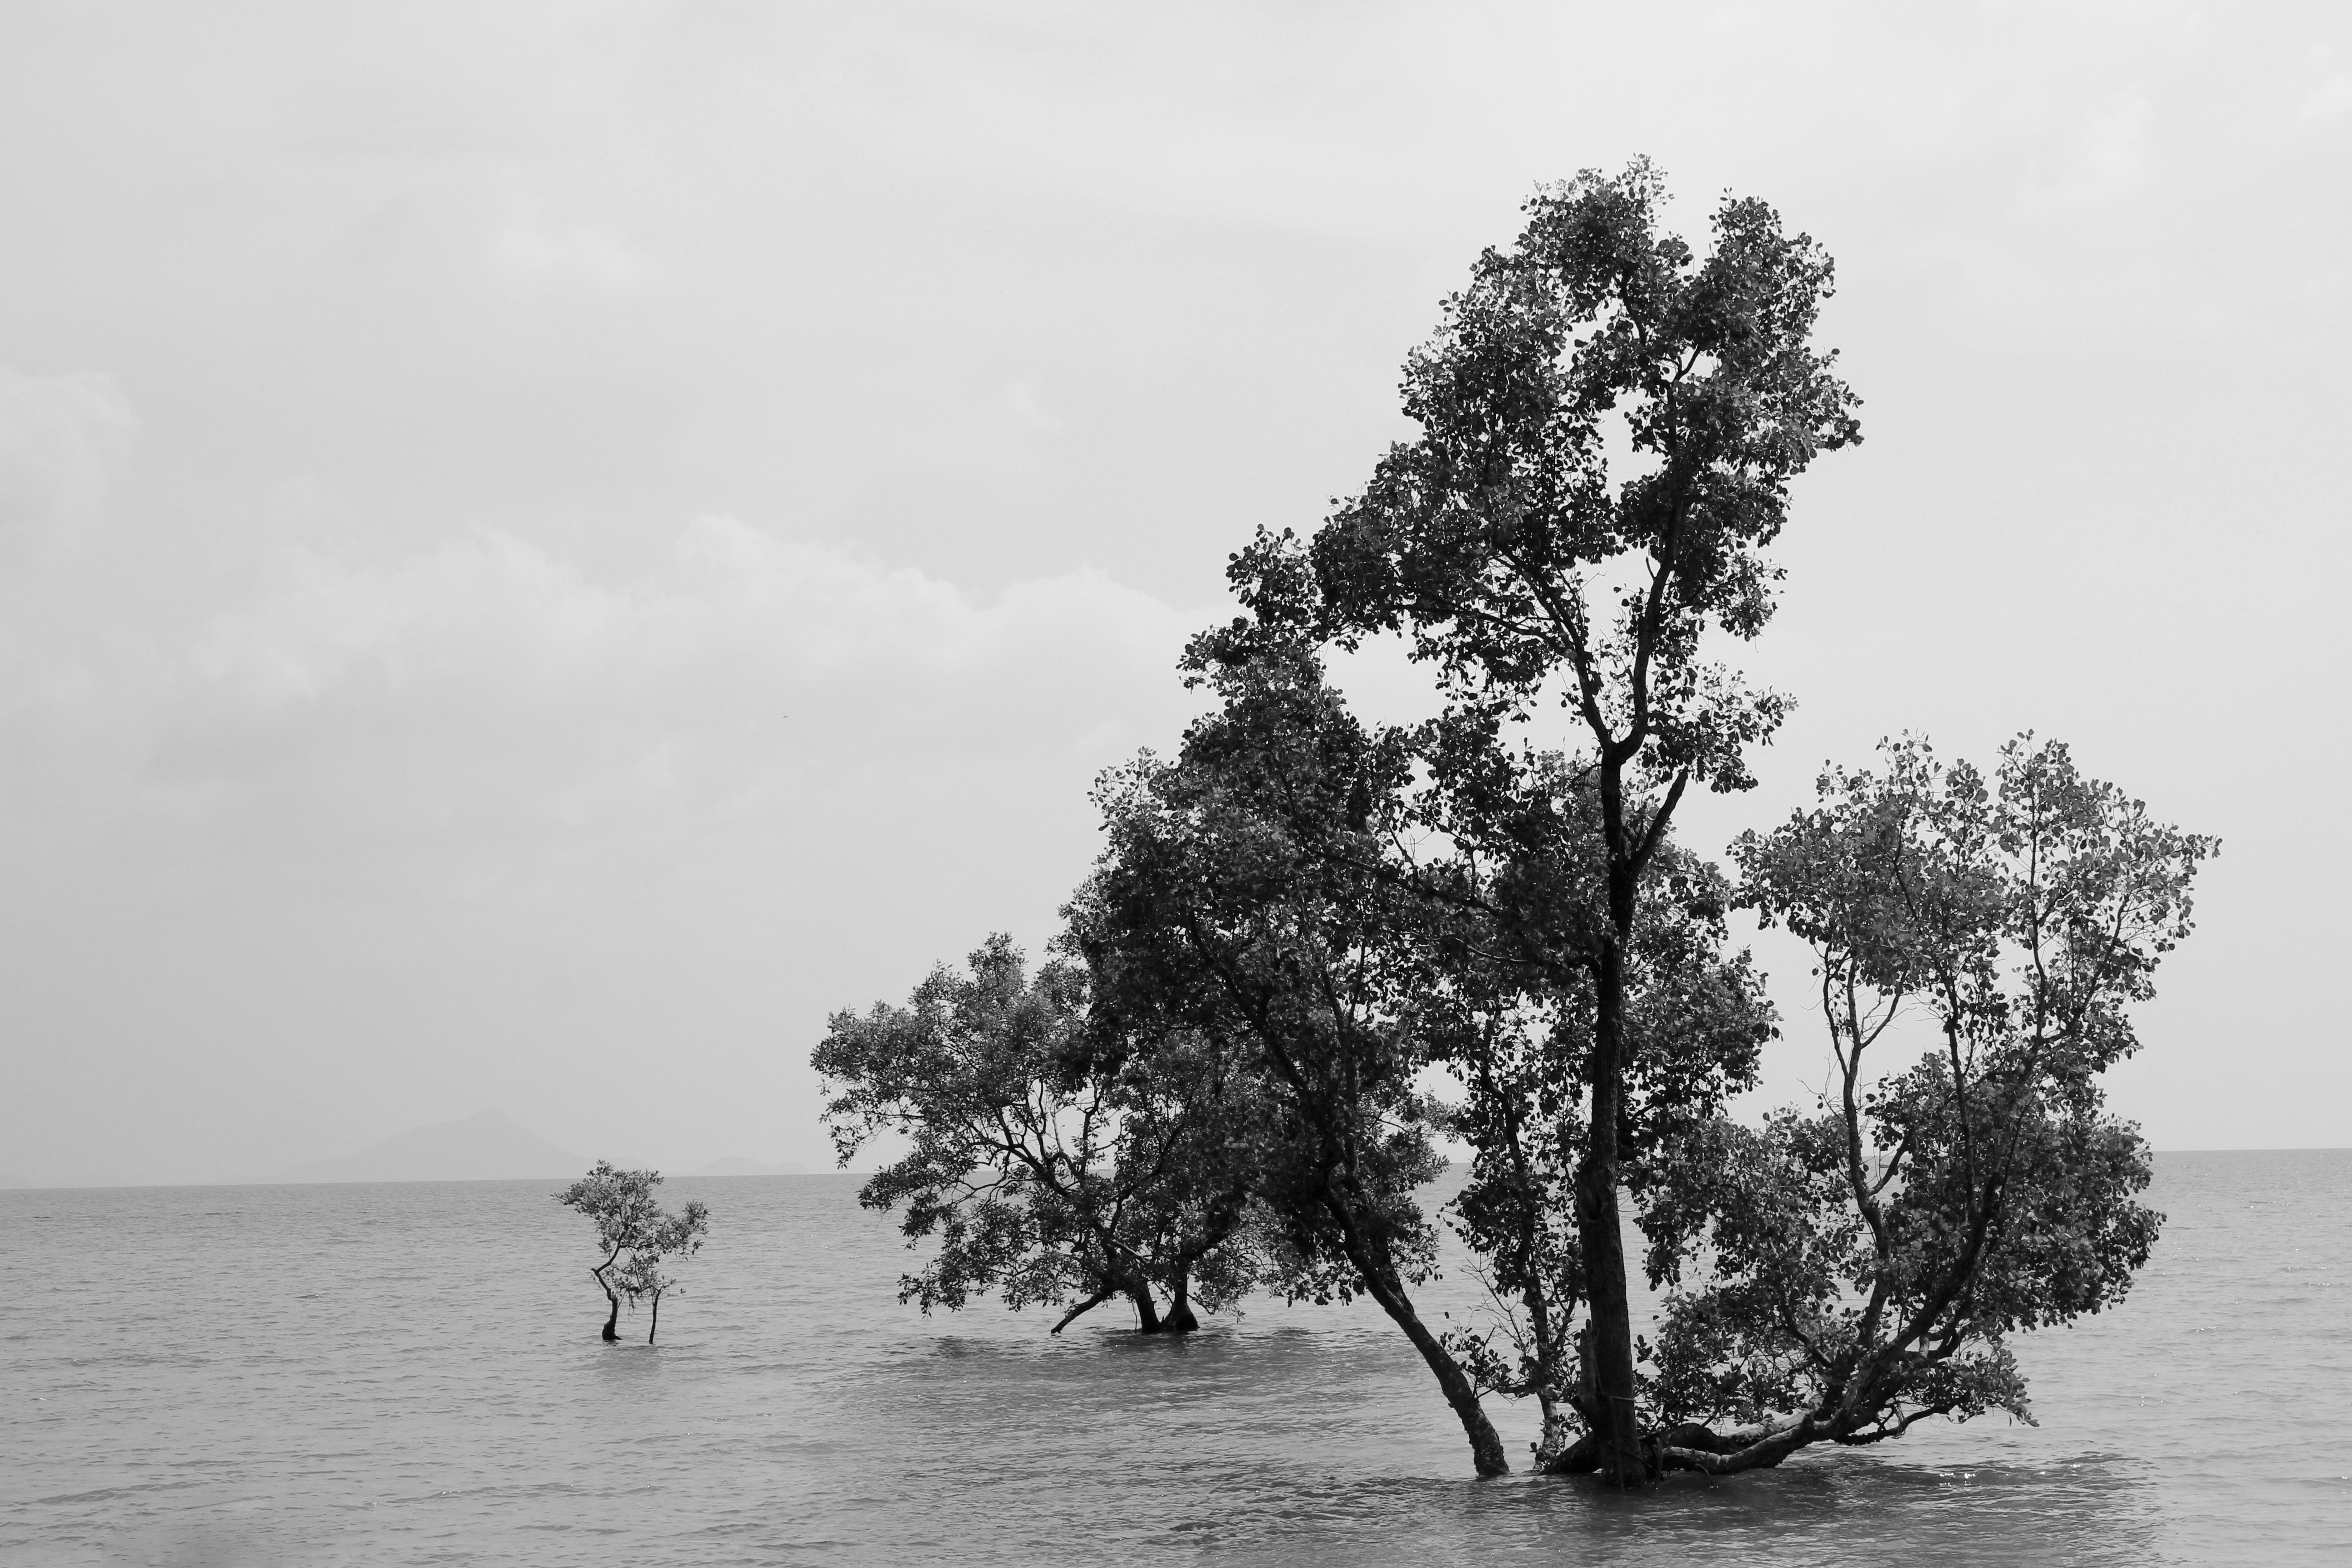
tree, water, nature, black and white, plant, white, lake, monochrome, trees, natural water, mangroves, high water, trees in the water, monochrome photography, atmospheric phenomenon, woody plant